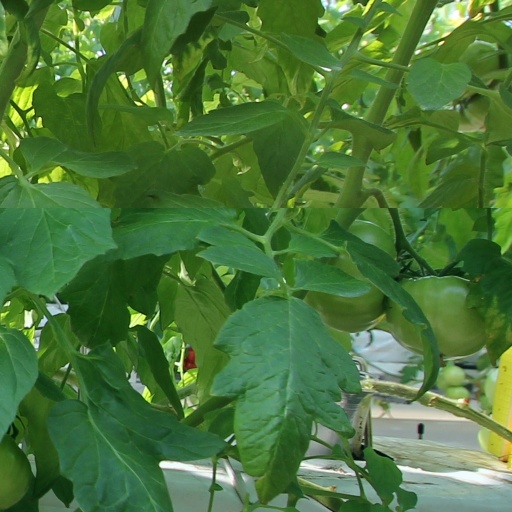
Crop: tomato